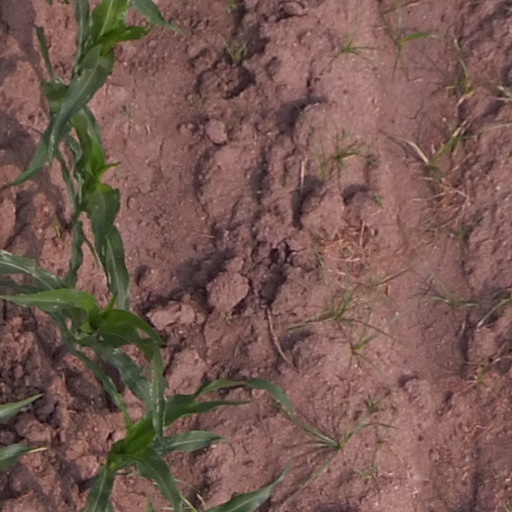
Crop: maize; corn